KTBC (TV)

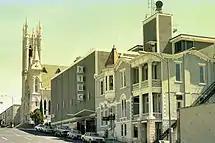
KTBC-TV studios, on East Tenth Street in downtown Austin, circa 1980.

KTBC-TV benefited from a quirk in the Federal Communications Commission (FCC)'s plan for allocating stations. In the early days of broadcast television, there were twelve VHF channels available and 69 UHF channels (later reduced to 55 in 1983). The VHF bands were more desirable because they carried longer distances. Since there were only twelve VHF channels available, there were limitations as to how closely the stations could be spaced.